Charles Yale Harrison

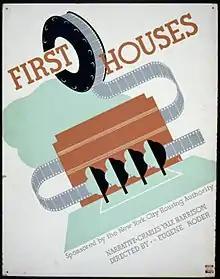
Poster for the WPA film "First Houses" (1936) for the New York City Housing Authority, with narrative by Charles Yale Harrison

Charles Yale Harrison (16 June 1898 – 17 March 1954) was a Canadian-American writer and journalist, best known for his 1930 anti-war novella "Generals Die in Bed".